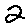
Label: 2